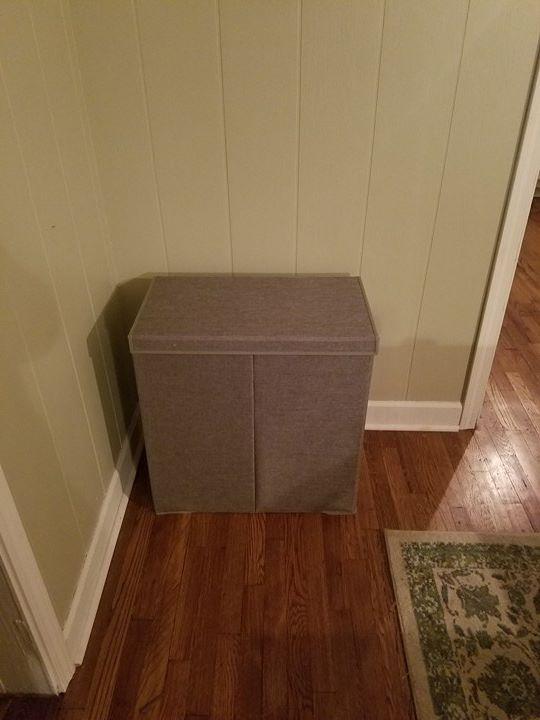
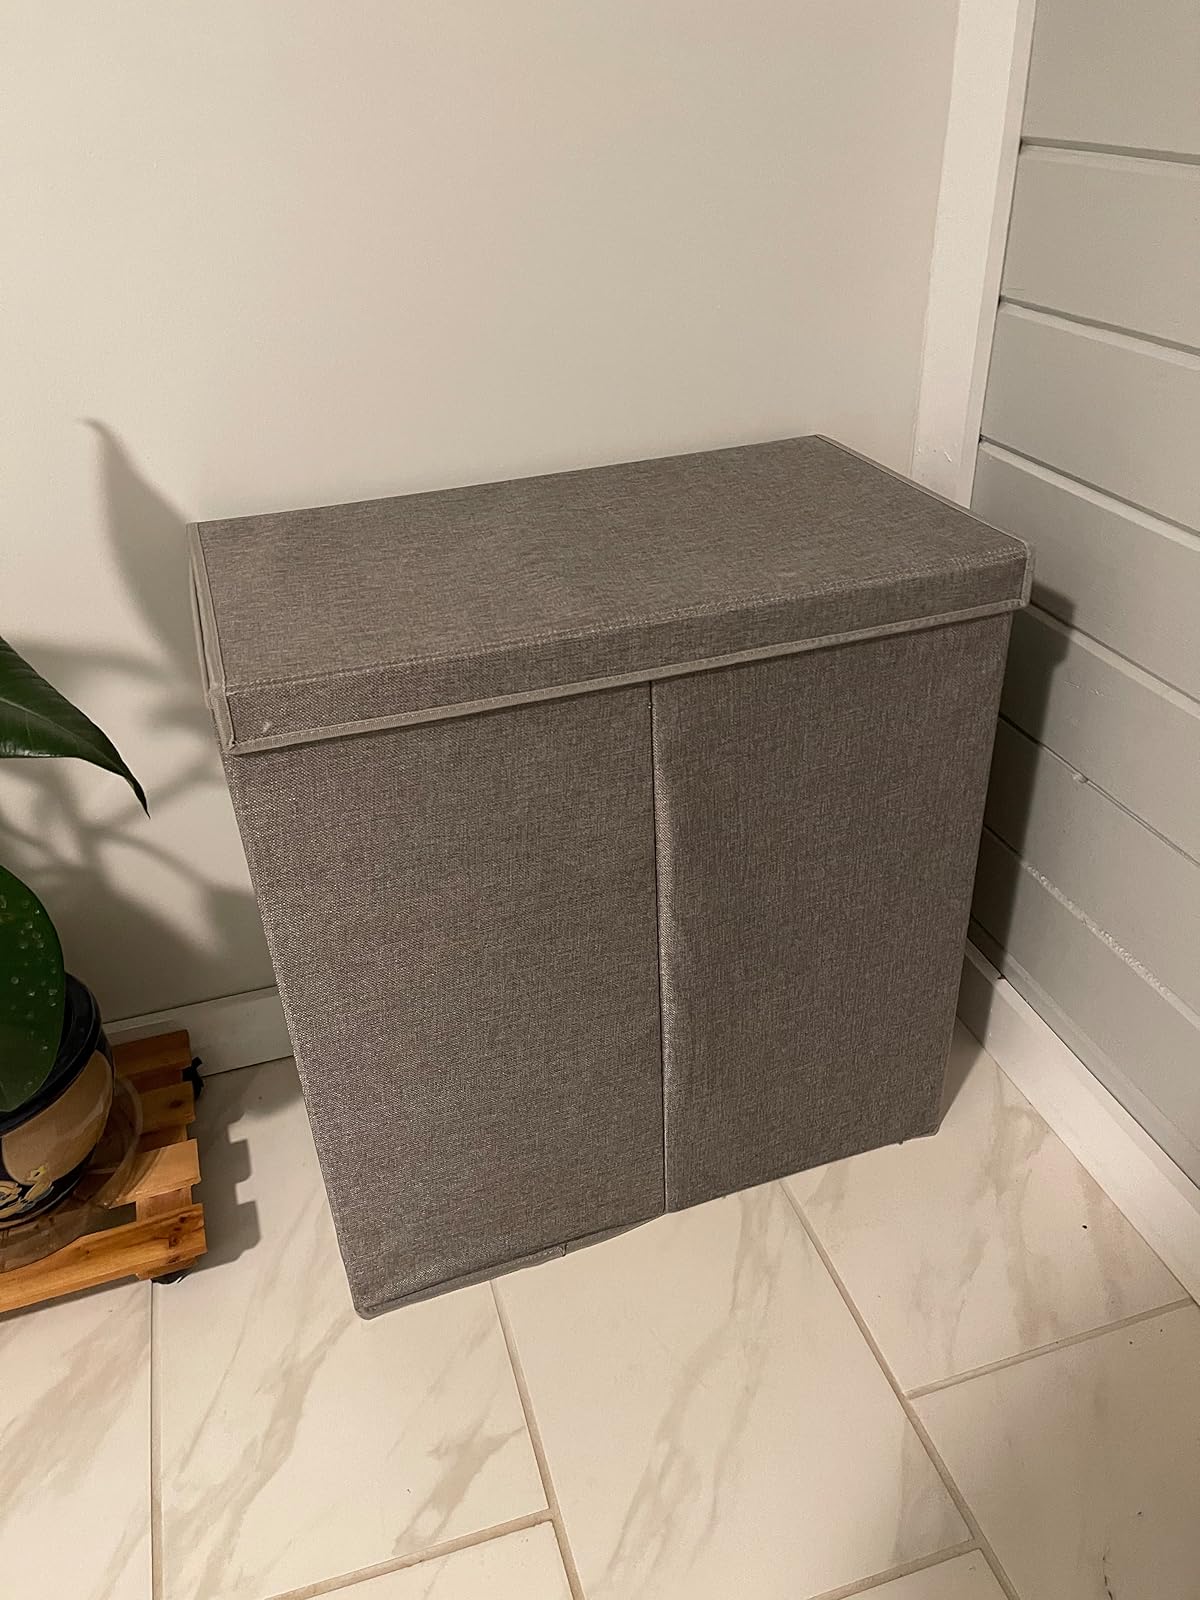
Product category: items_hamper
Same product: yes